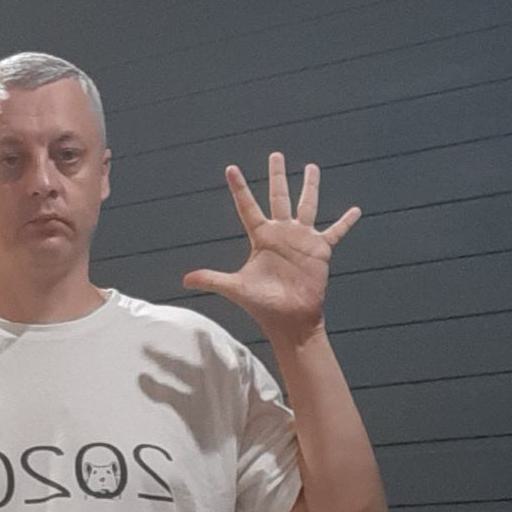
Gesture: palm